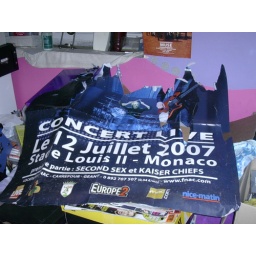
ripped from the bridge walls in nice I HAD TO HAVE ONE! ok half BUT DOMS ON IT!